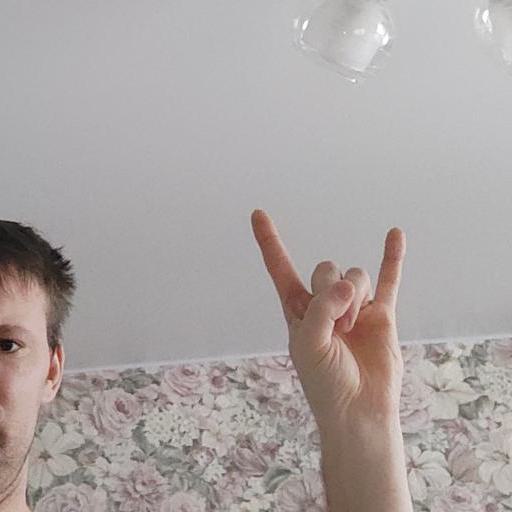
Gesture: rock